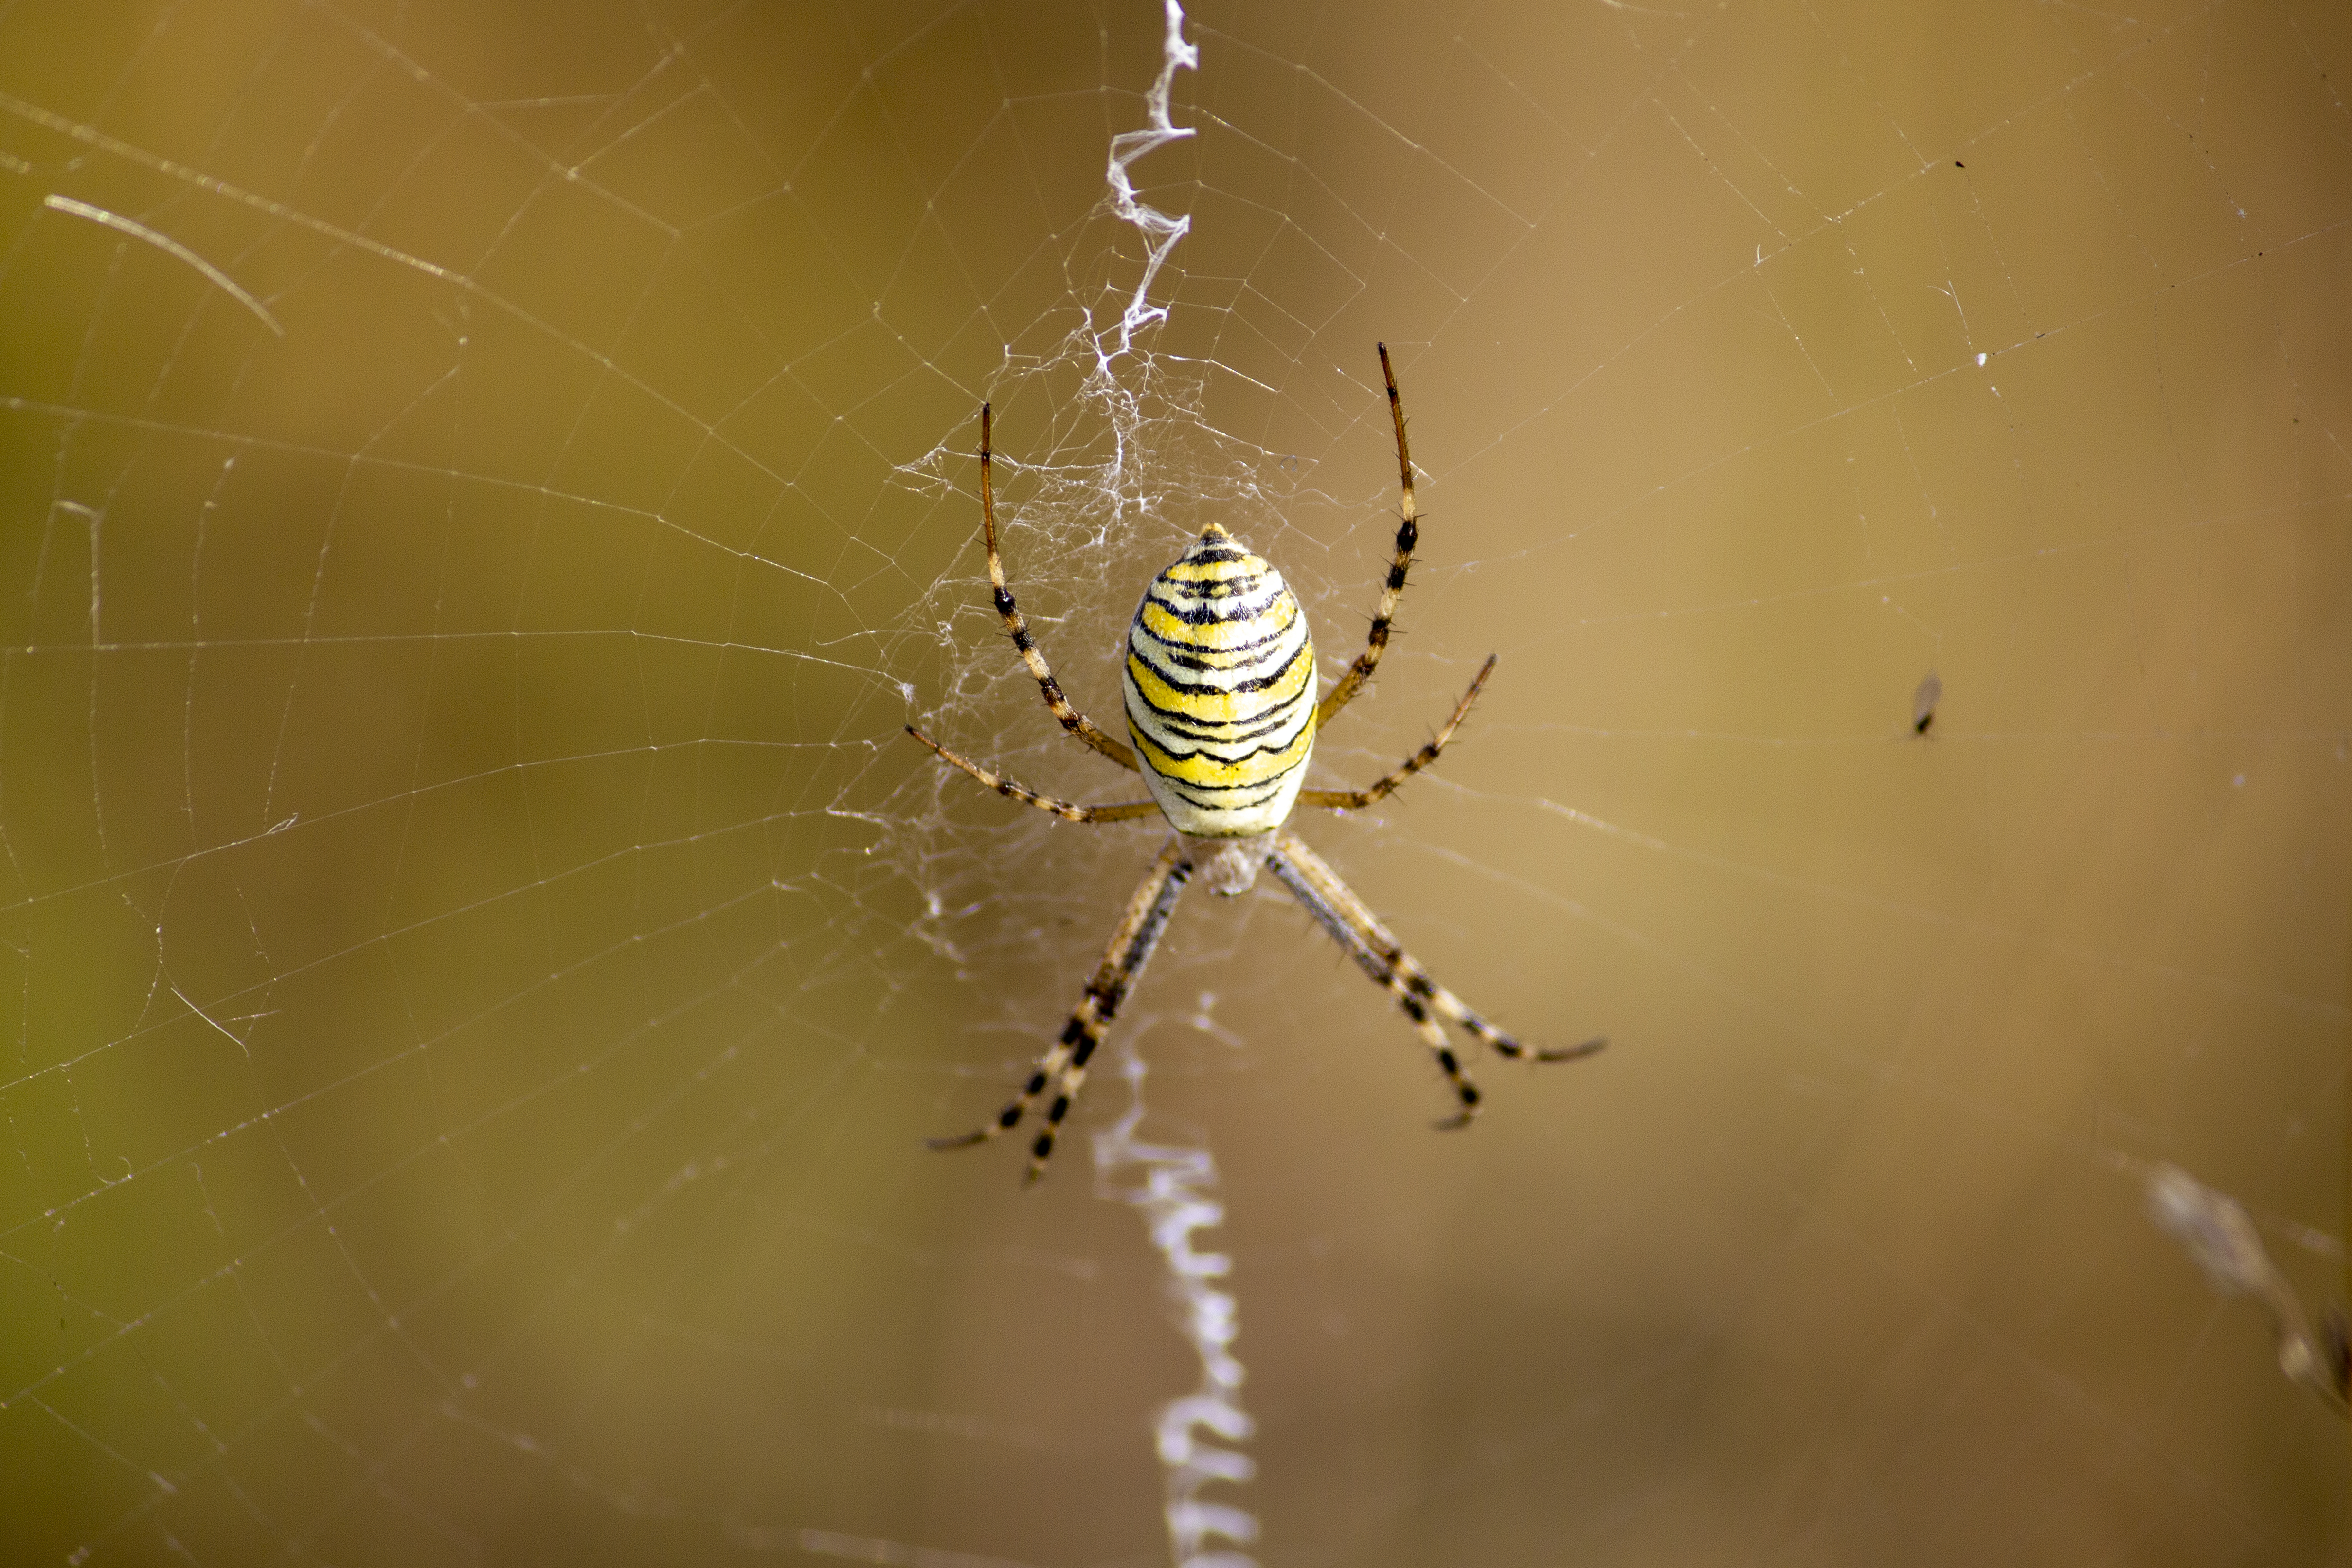
macro, spider, argiope bruennichi, wasp, yellow garden spider, orb weaver spider, spider web, argiope, invertebrate, insect, wildlife, arachnid, yellow, arthropod, macro photography, european garden spider, close up, pest, araneus, organism, tangle web spider, photography, stock photography